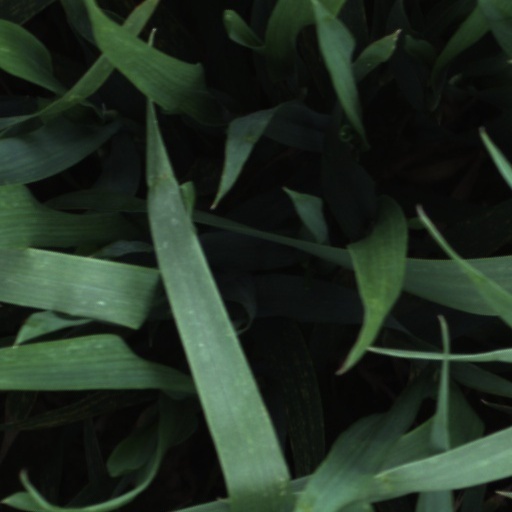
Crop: wheat